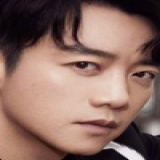
diễn viên Trịnh Khải